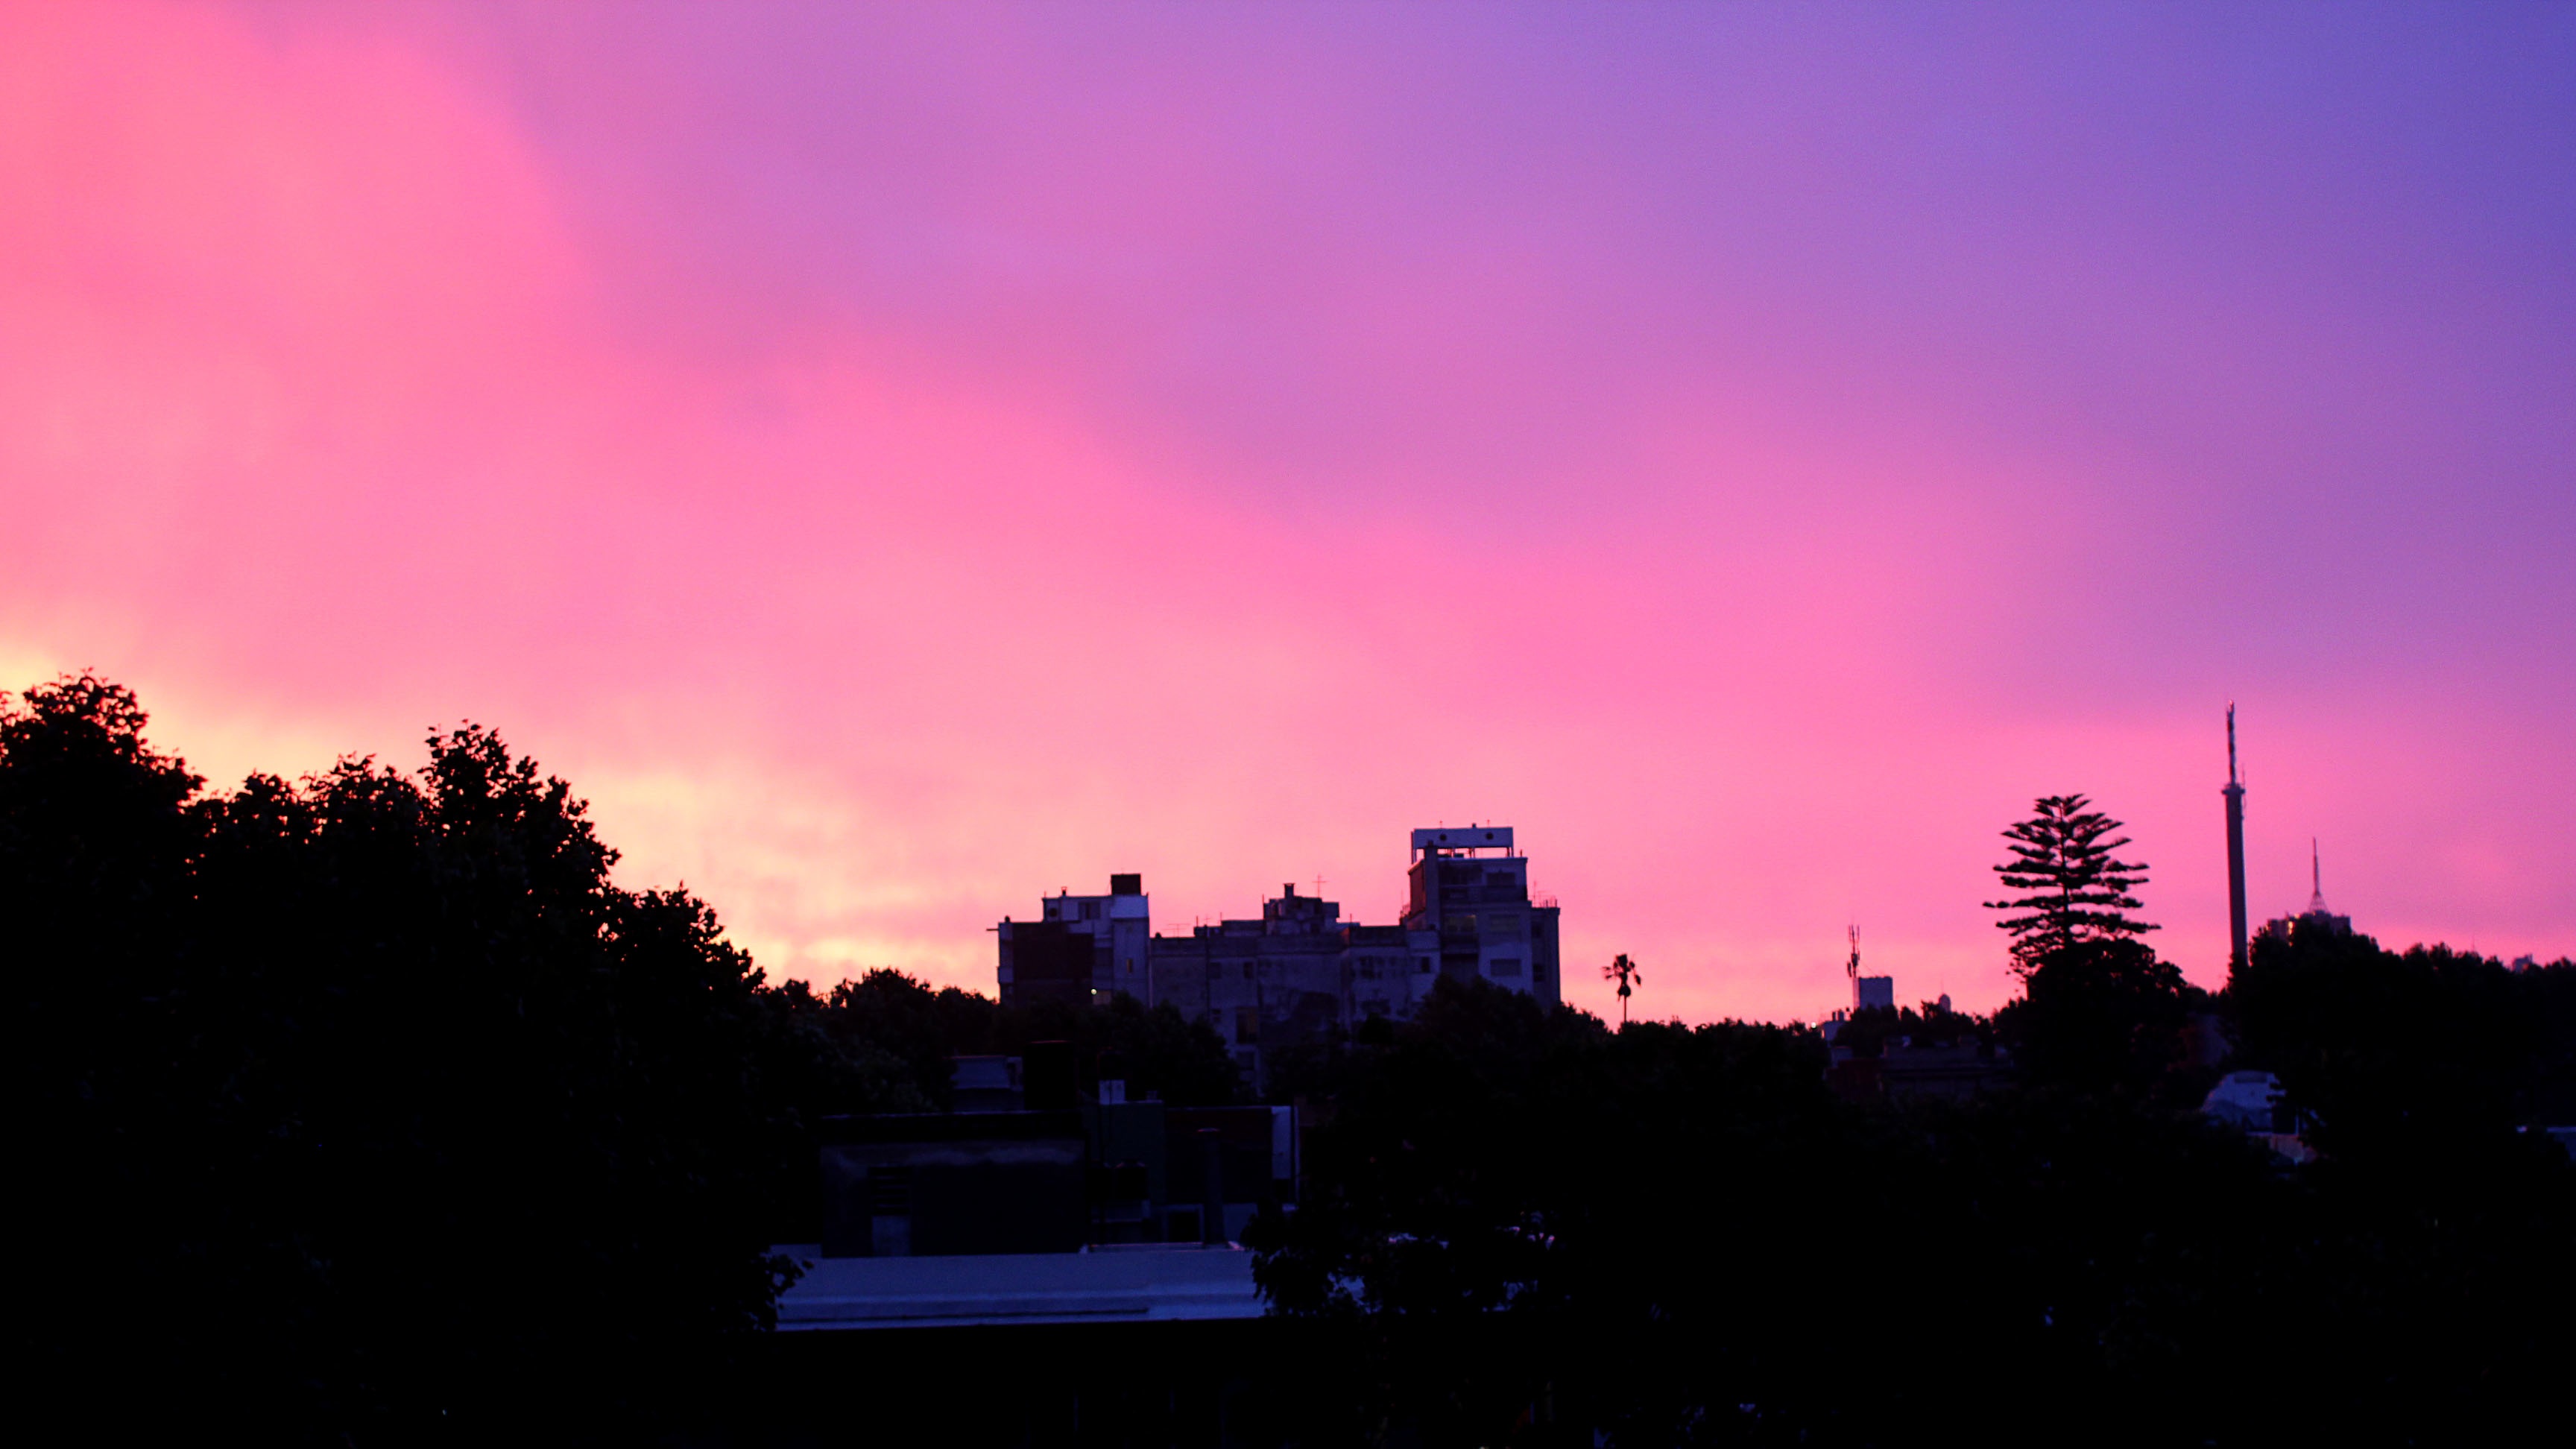
horizon, cloud, sky, sunrise, sunset, skyline, night, morning, dawn, atmosphere, cityscape, dusk, evening, afterglow, atmosphere of earth